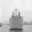
Label: ship